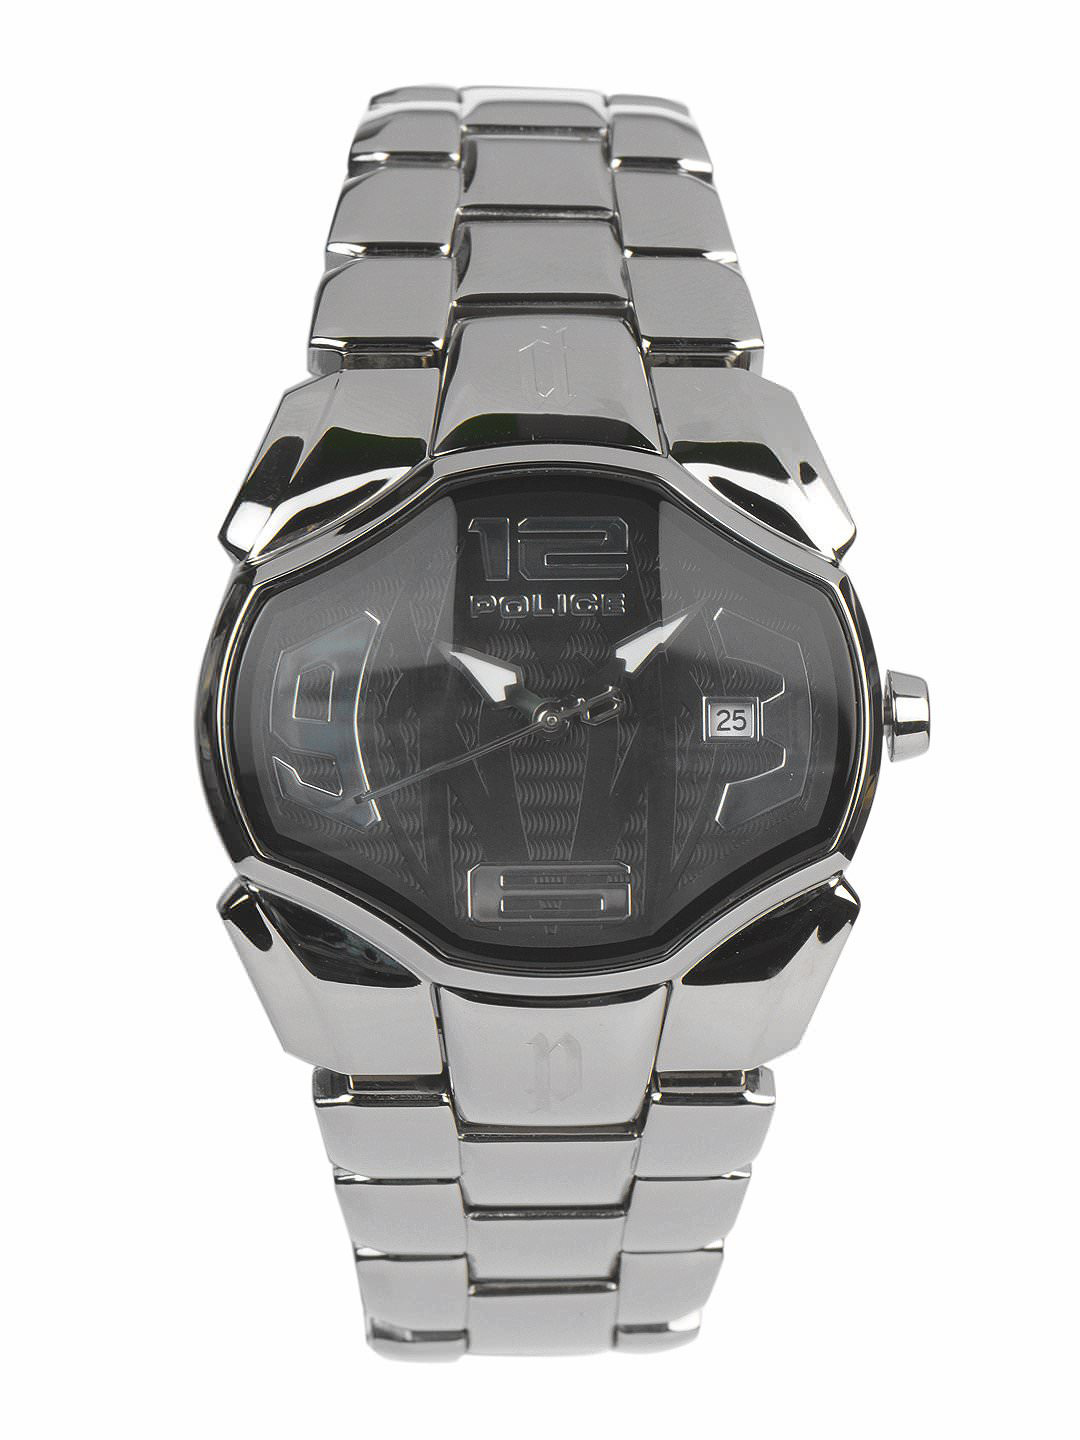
Police Women Black Dial Watch PL12896BS
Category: Accessories / Watches / Watches
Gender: Women
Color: Black
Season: Winter 2016
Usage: Casual